Modified racing

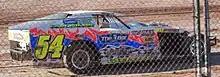
2006 IMCA National Champion Benji LaCrosse's Modified

The Driver's Independent Race Tracks (DIRT) was acquired by Boundless Racing in June 2004 which had purchased the World of Outlaws in February of that year. In November 2004, Boundless Racing changed its name to DIRT Motorsports and began doing business as the World Racing Group. In December of the same year, DIRT Motorsports bought Midwestern sanctioning body UMP.